Persian clothing

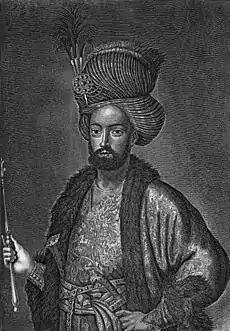
Shah Sultan Huseyn wearing a fur-lined kaftan

The pleated robe is formed from a rectangular cloth, typically with a width of about 120–150 cm and a length exceeding the wearer’s height. It is tailored with two main components: the pleated outer garment and a lower skirt or underpiece. The main cloth is pleated in the chest and shoulder areas, leaving the arms free and forming a flowing drape down the body. It is usually tied at the waist and gathered in the back, where it creates tiered waves or ridged folds, giving it both volume and shape. Some depictions suggest a front-slit design or a V-shaped neckline, while others show it as completely wrapped. The lower section consists of either one or two additional pieces that wrap around the waist and hips, often secured with a leather belt or cord, resulting in a skirt-like appearance underneath the pleated top layer. In some cases, the robe may be worn in a single-piece configuration, but it also appears as a combination of upper and lower garments, creating a layered effect. Achaemenid Persian clothing was a structured and symbolic extension of the wearer’s rank, function, and geography. The garments varied in color, fabric, and cut based on social class, region, climate, and the season. Clothes were made from fine materials such as silk, linen, or wool, and were often dyed in vibrant colors like saffron, white, purple, and orange, each signifying different social or symbolic meanings. Notably, purple was reserved for royalty and those of elevated rank, often decorated with golden threads.